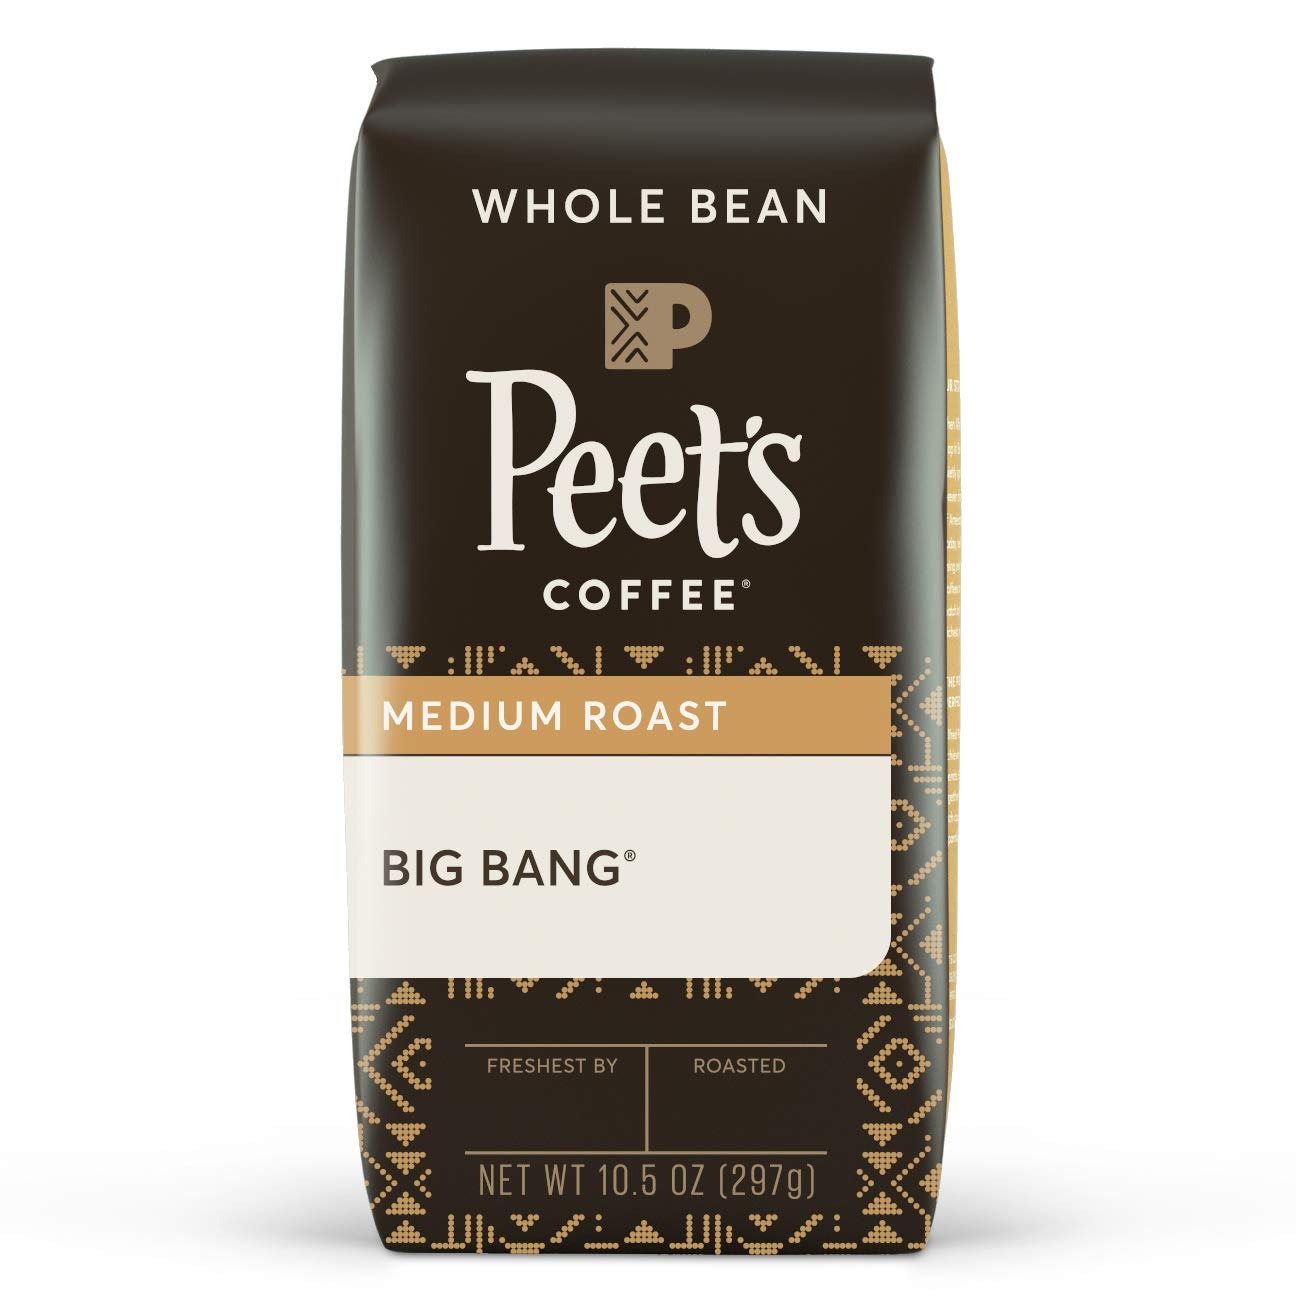
Item Name: Peet's Coffee Big Bang, Medium Roast Whole Bean Coffee, 10.5 oz
Bullet Point 1: Big Bang: A brilliant blend created to celebrate Alfred Peet and our 50th anniversary, featuring the exotic fruitiness of Ethiopian Super Natural
Bullet Point 2: Flavor & Roast: Vibrant blast of tropical fruit in a smooth, medium style Medium roast
Bullet Point 3: Peet's Commitment: To achieve our signature rich flavor, we source the world’s best coffee beans, hand-roast them in small batches, and uphold the strictest standard of freshness
Bullet Point 4: The Pursuit of Perfection: Alfred Peet was renowned for achieving perfection through his blends, bringing together coffees so exceptional, each could stand on its own For unparalleled complexity & nuance, look no further than our signature blends
Bullet Point 5: Obsessed with Fresh: Do you know when your coffee was roasted? We do Freshly roasted coffee means a more flavorful cup We print the roast date on each and every bag so you know you are enjoying the freshest coffee possible
Bullet Point 6: Quality Guaranteed: 100% Arabica Coffee, Certified Kosher
Value: 10.5
Unit: Ounce

Price: 11.69